1905–06 Milan FBCC season

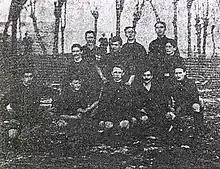
A Milan formation in the 1905-06 season.

The 1905–06 season began with a change of playing field, as the club moved from the "Campo Acquabella" to the "Campo Milan in Porta Monforte". Furthermore, the presence of English players is reduced in favor of Italian athletes: the only British player left was founder Herbert Kilpin. Next to this, the activity of the cricket section ceased its operations, but despite this, the historical name of "Milan Foot-Ball and Cricket Club" was preserved.